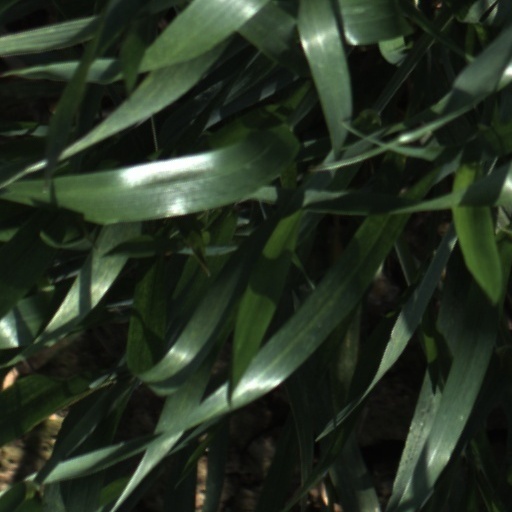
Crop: wheat